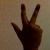
The image shows a hand gesture representing the number 3 in Indian Sign Language.